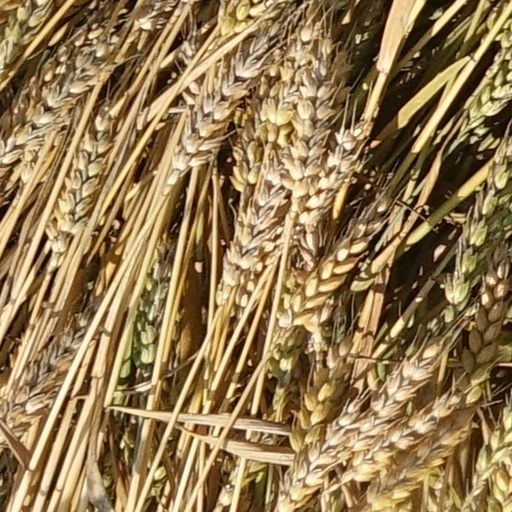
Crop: wheat